Biblical literalism

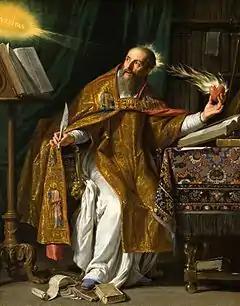
Portrait of Augustine of Hippo by Philippe de Champaigne, 17th century

Church father Augustine of Hippo (354–430 CE) wrote of the need for reason in interpreting Jewish and Christian scripture, and of much of the Book of Genesis being an extended metaphor. But Augustine also implicitly accepted the literalism of the creation of Adam and Eve,